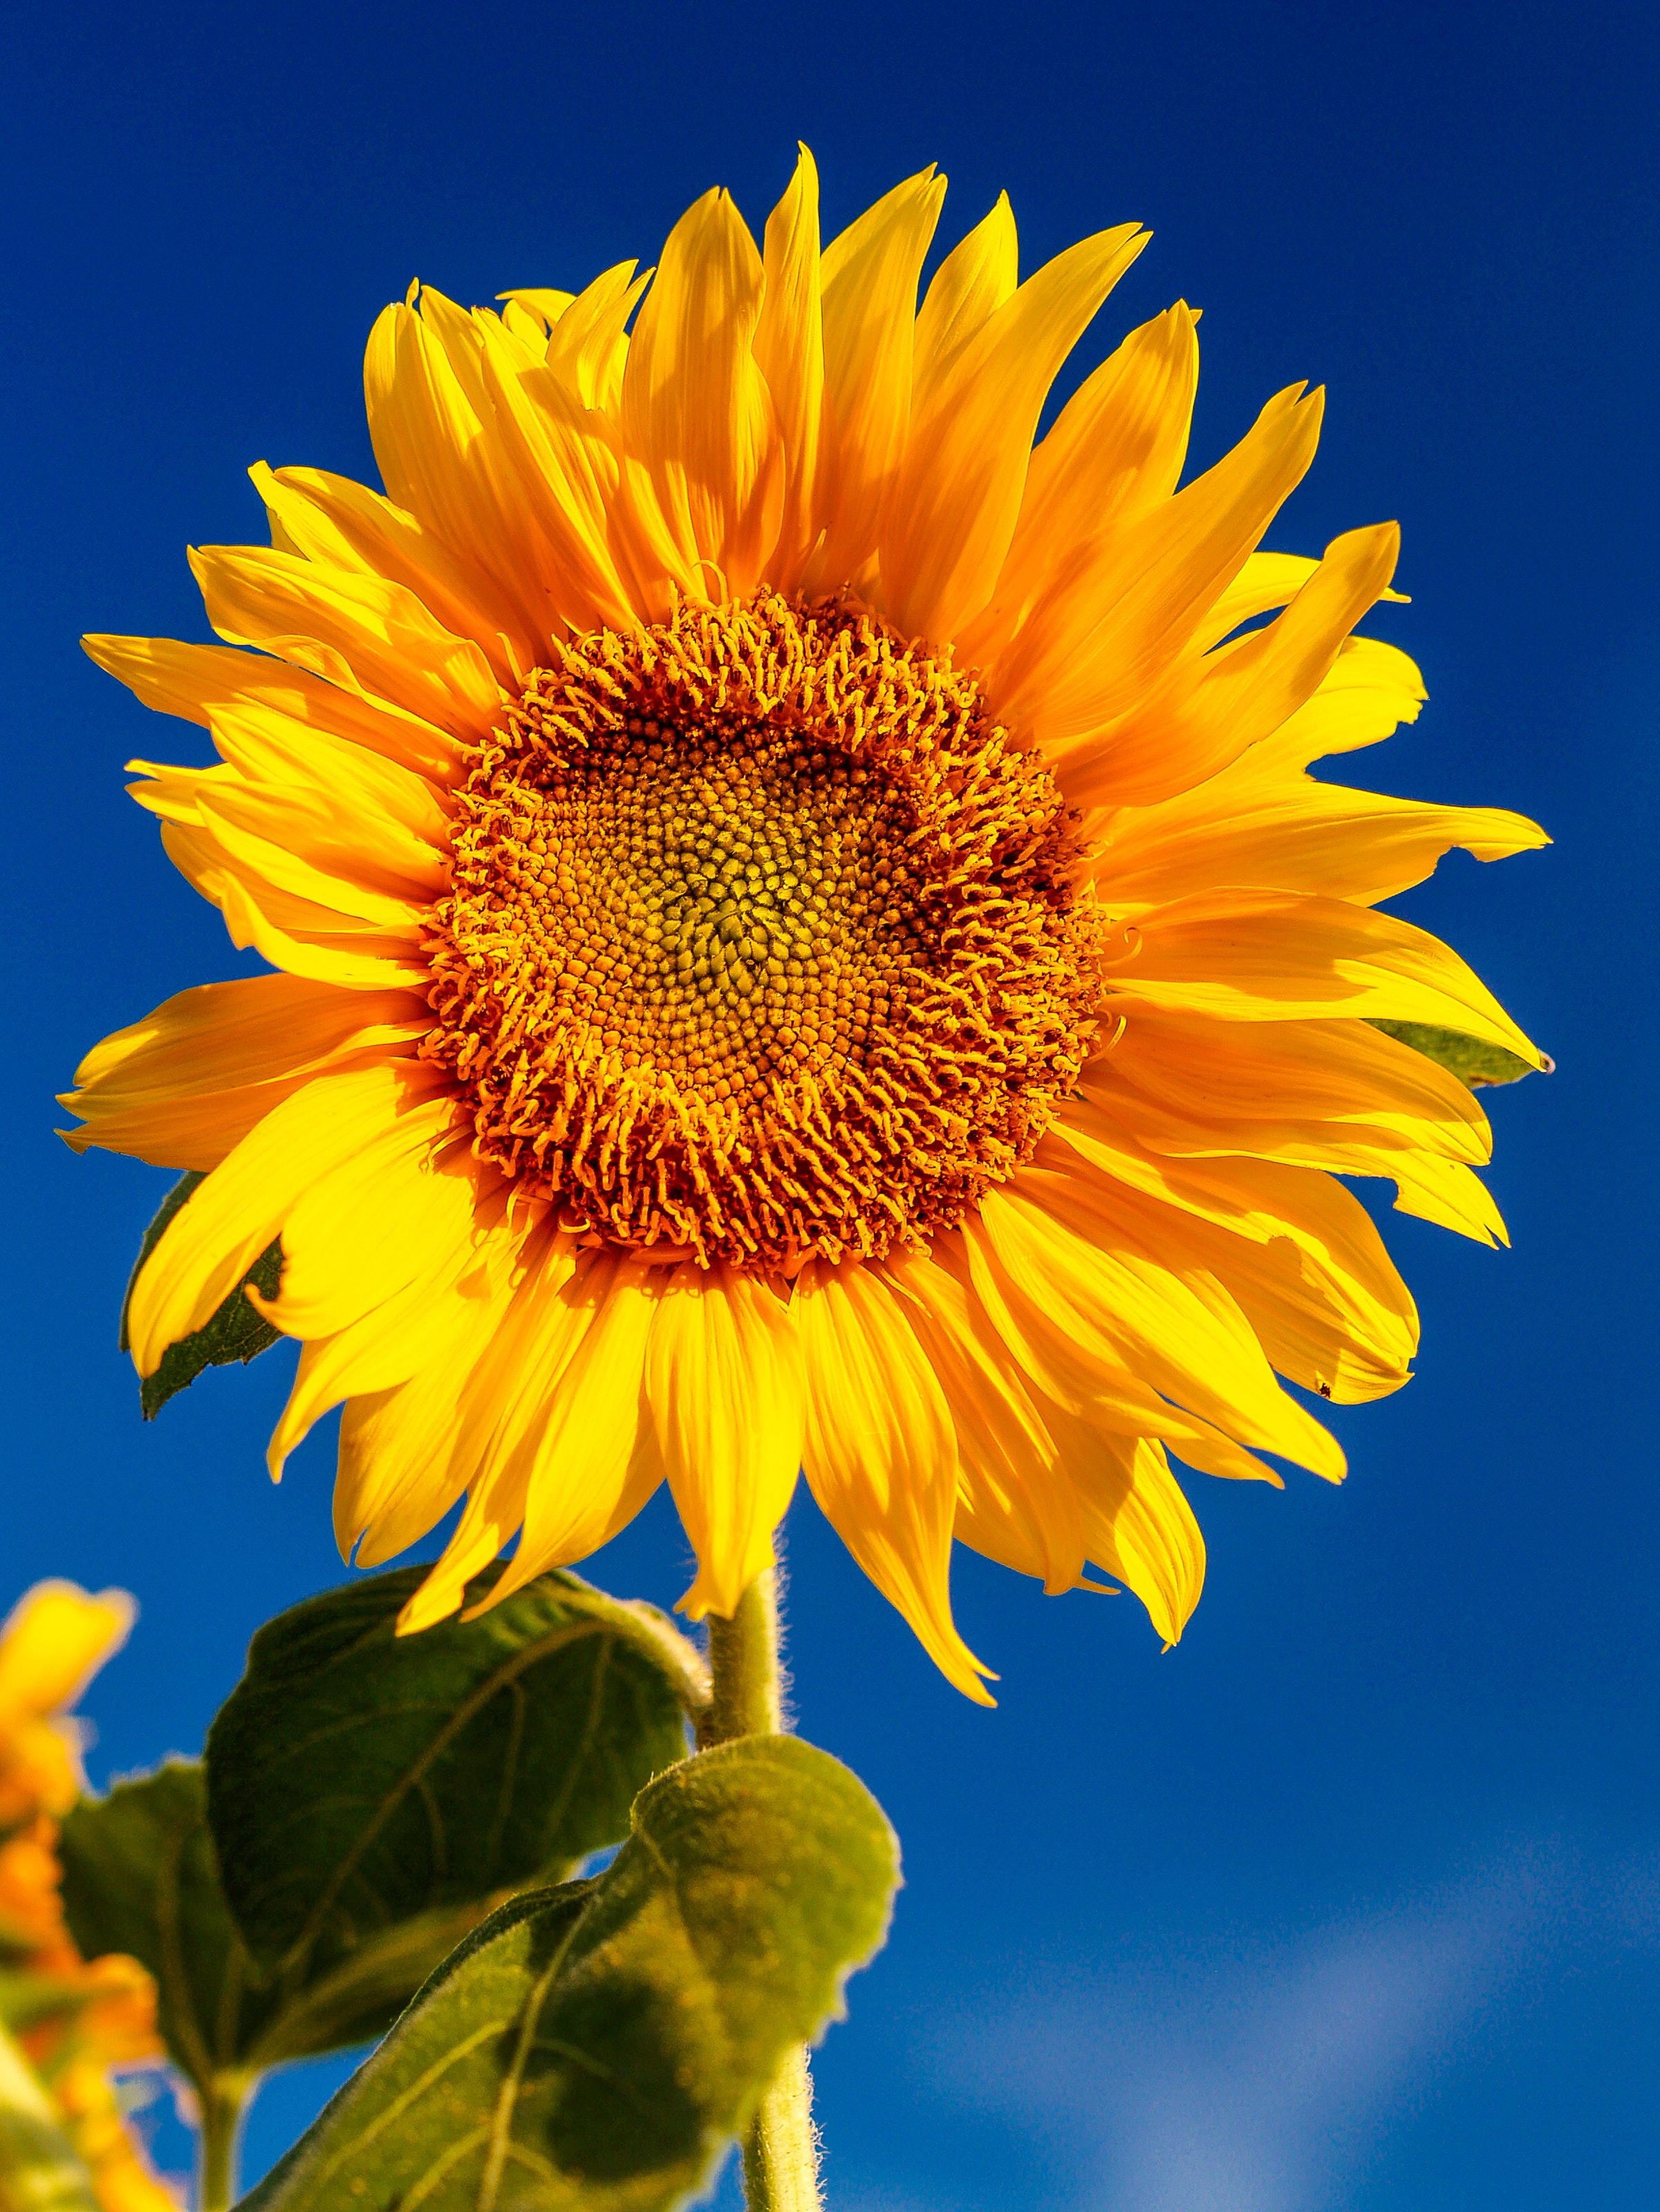
flower, sunflower, petal, daytime, yellow, flowering plant, botany, sunlight, orange, Colorfulness, plantation, annual plant, wildflower, close up, herbaceous plant, pollen, daisy family, crop, plant stem, Forb, asterales, Pedicel, perennial plant, field, agriculture